Four occupations

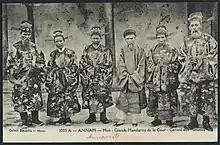
Vietnamese mandarins in the cabinet of emperor Duy Tân

By the late Ming dynasty, the officials often needed to solicit funds from powerful merchants to build new roads, schools, bridges, pagodas, or engage in essential industries, such as book-making, which aided the gentry class in education for the imperial examinations. Merchants began to imitate the highly cultivated nature and manners of scholar-officials in order to appear more cultured and gain higher prestige and acceptance by the scholarly elite. They even purchased printed books that served as guides to proper conduct and behavior and which promoted merchant morality and business ethics. The social status of merchants rose to such significance that by the late Ming period, many scholar-officials were unabashed to declare publicly in their official family histories that they had family members who were merchants. The scholar-officials' dependence upon merchants received semi-legal standing when scholar-official Qiu Jun (1420–1495), argued that the state should only mitigate market affairs during times of pending crisis and that merchants were the best gauge in determining the strength of a nation's riches in resources. The Imperial court followed this guideline by granting merchants licenses to trade in salt in return for grain shipments to frontier garrisons in the north. The state realized that merchants could buy salt licenses with silver and in turn boost state revenues to the point where buying grain was not an issue.